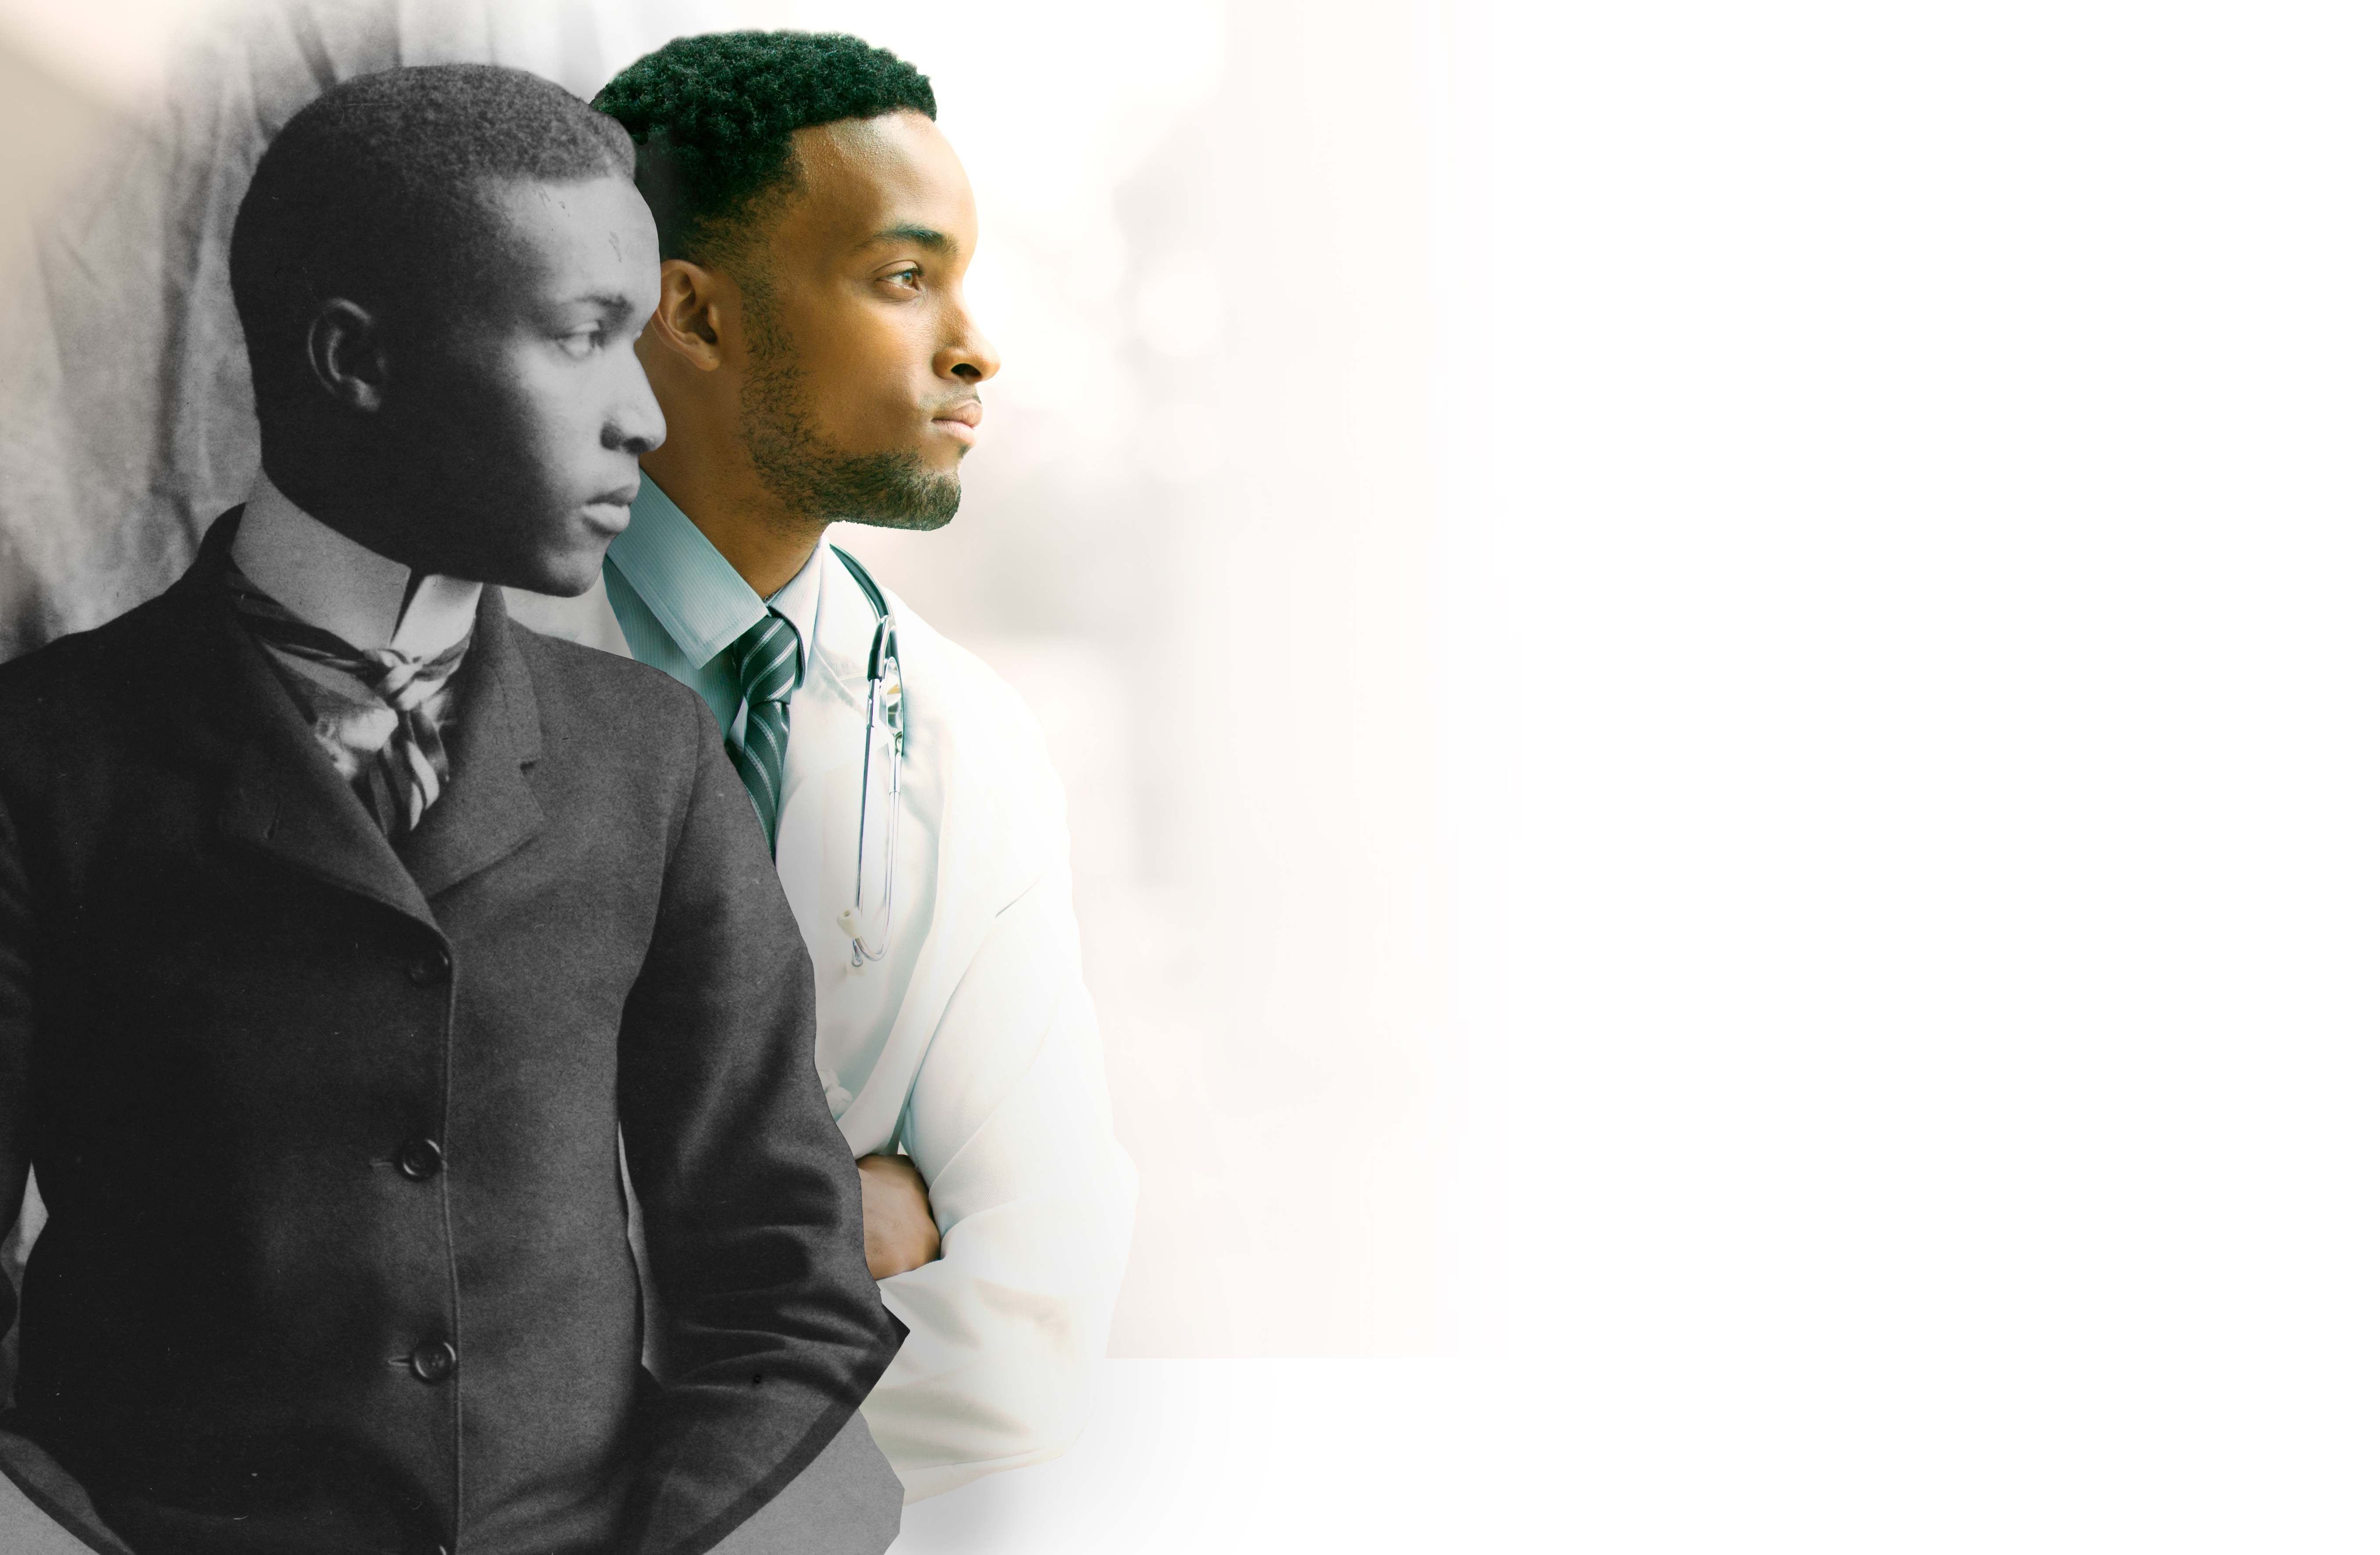
man, photography, male, bride, groom, ceremony, photograph, black men, freedmen's bureau, black history